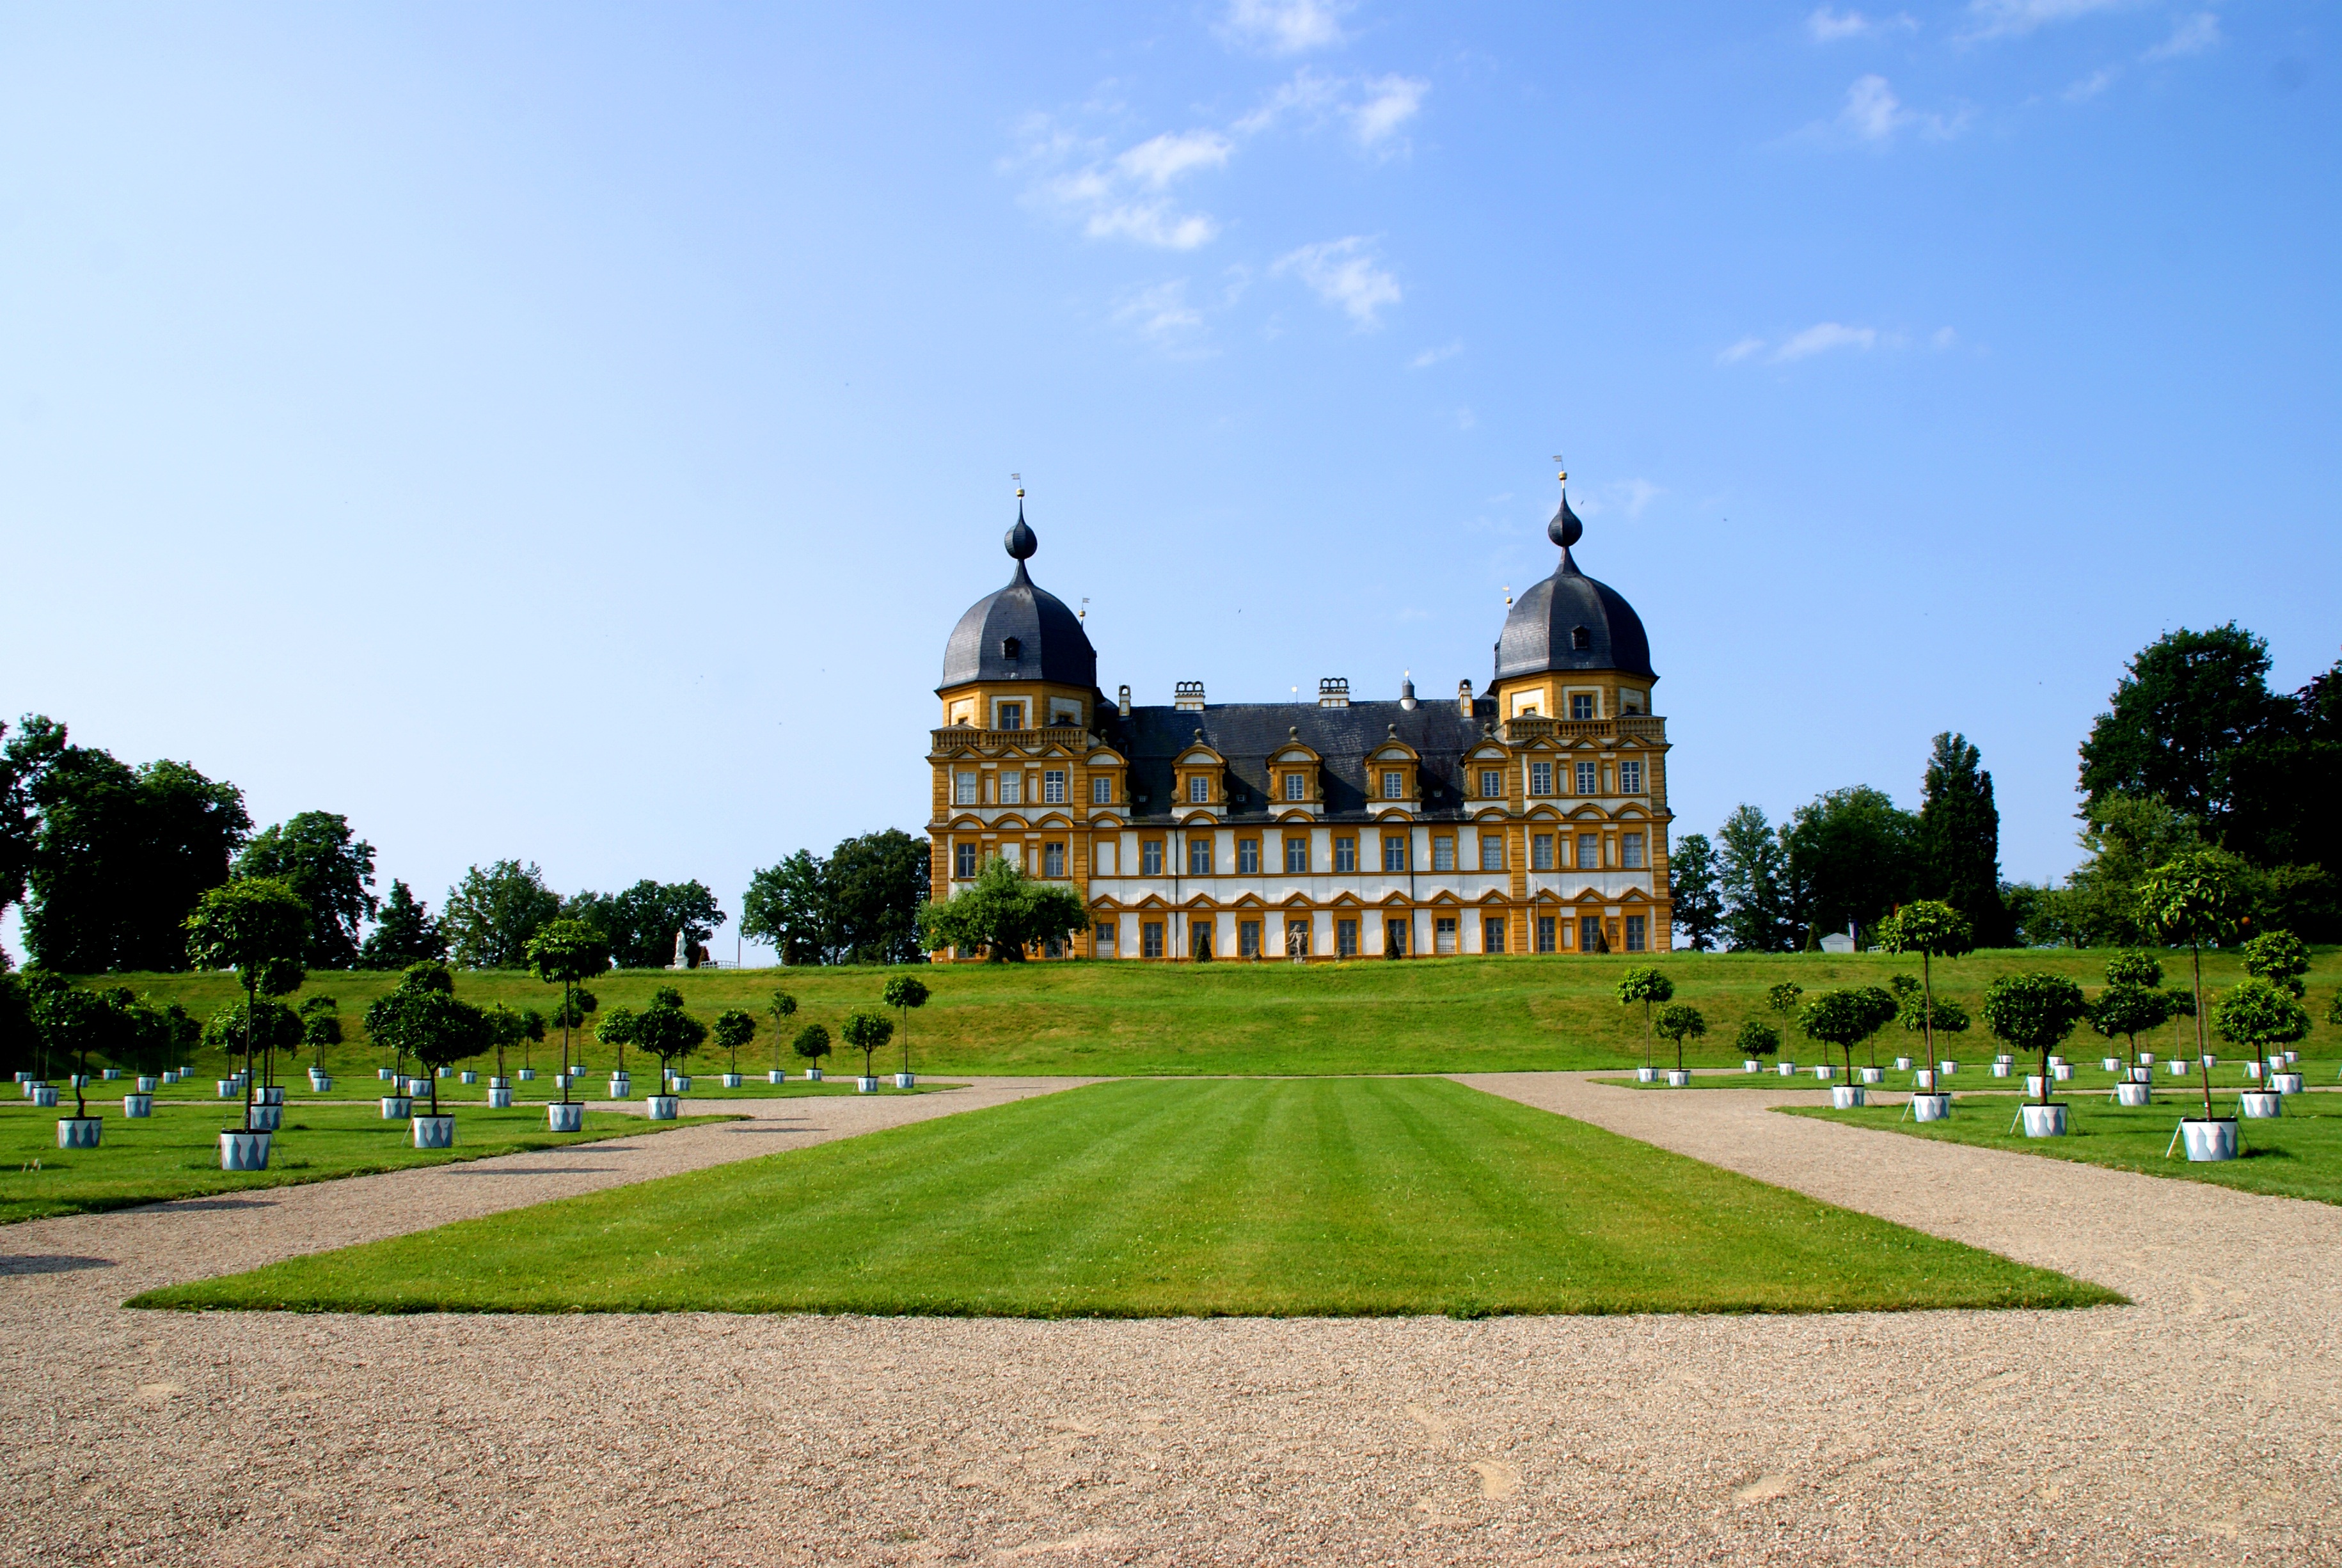
nature, structure, lawn, building, chateau, palace, walk, swim, green, plaza, park, castle, landmark, garden, trees, memorial, germany, way, town square, estate, rush, visit, bamberg, castle park, schlossgarten, stately home, green area